Sermons of Jonathan Swift

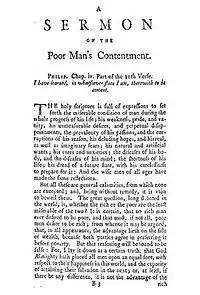
First page of "On the Poor Man's Contentment", 1776

Its introductory passage from scripture comes from Epistle to the Philippians 4:11 – "I have learned, in whatsoever state I am, therewith to be content".